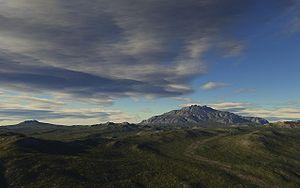
Amon Sûl est le nom d'une colline d'Eriador, en Terre du Milieu, dans l'œuvre de l'écrivain britannique J. R. R. Tolkien. On l'appelle aussi colline de Montauvent ou Mont Venteux.